Small Business Administration

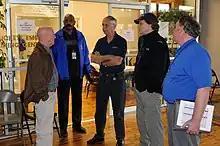
SBA opens Disaster Loan Center in Austell, GA, October 26, 2009.

Homeowners and renters are eligible for long-term, low-interest loans to rebuild or repair a damaged property to pre-disaster condition.